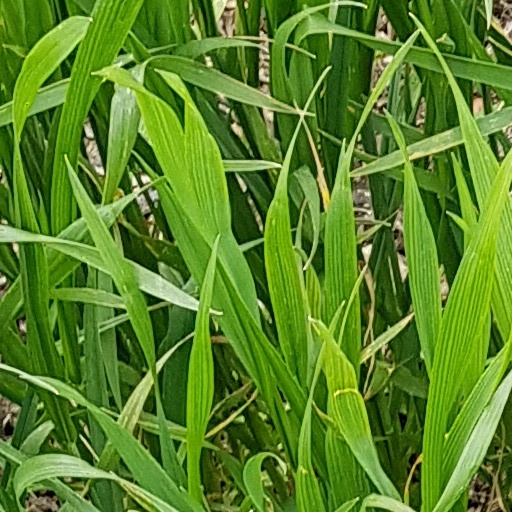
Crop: wheat